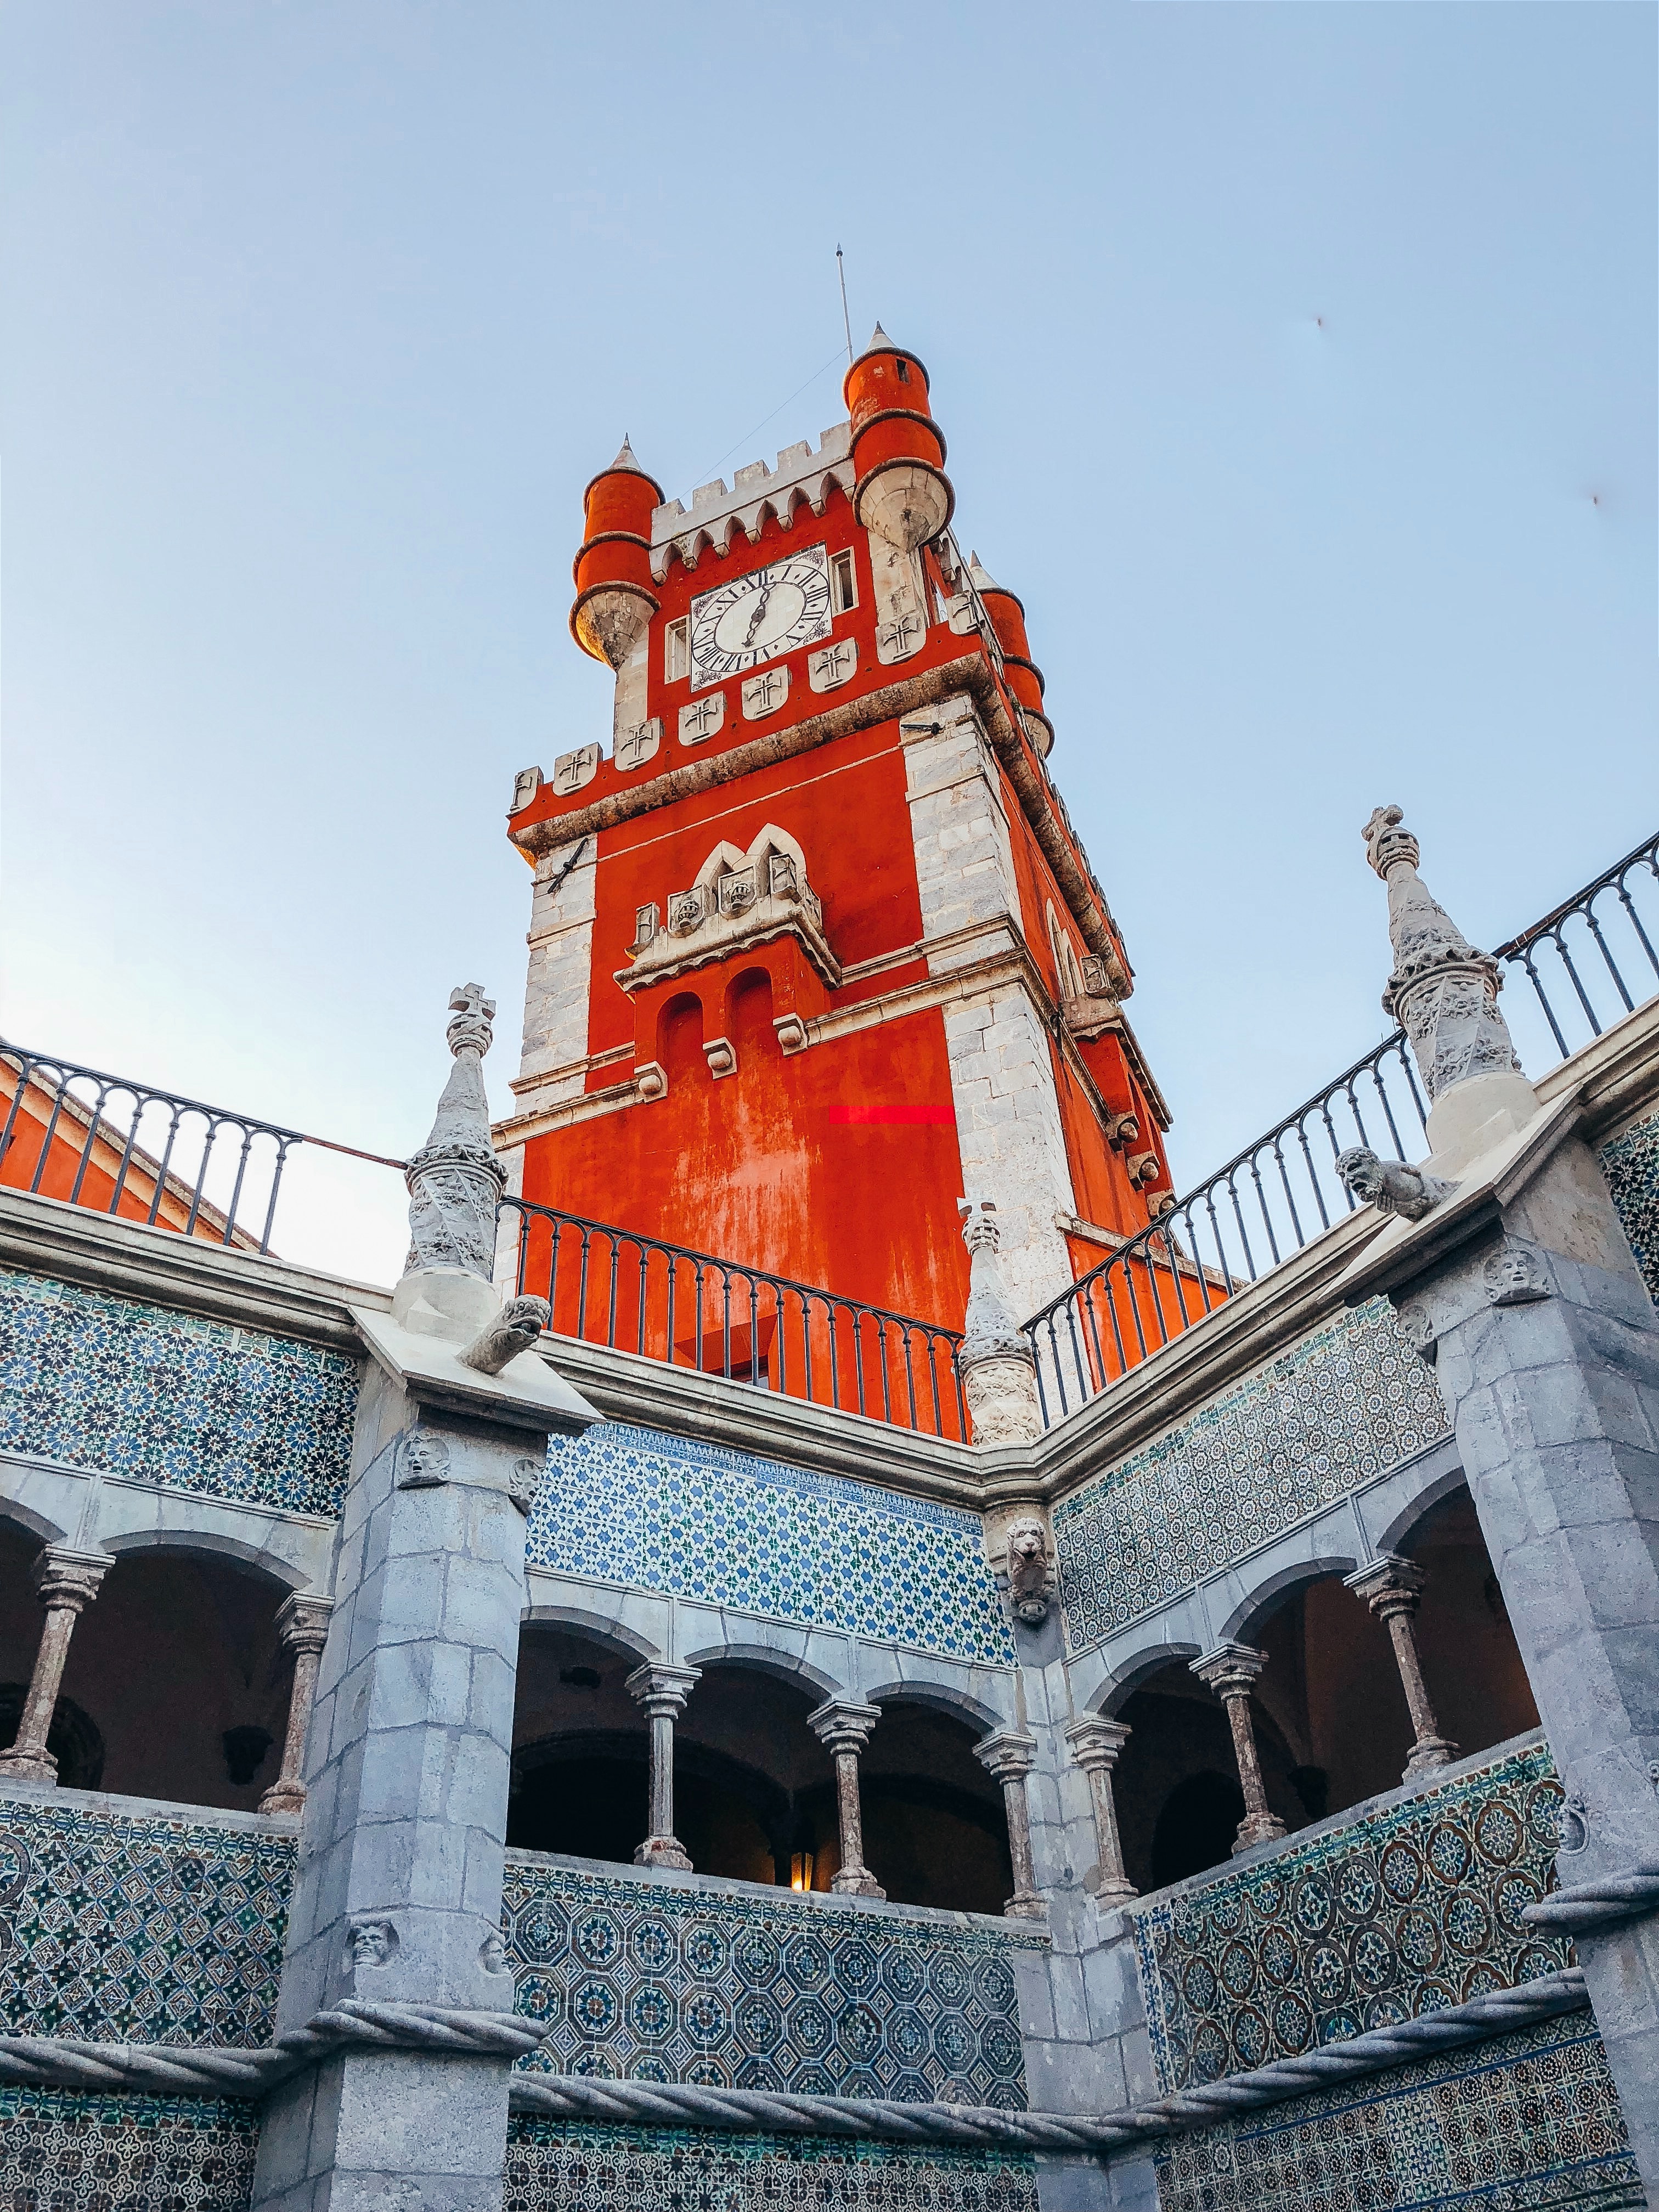
landmark, architecture, building, sky, facade, historic site, place of worship, city, roof, church, convent, tower, tourism, vacation, tourist attraction, basilica, bell tower, temple